Nathalie Eklund (alpine skier)

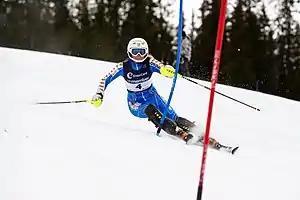
Nathalie Eklund - NM i Trysil

Nathalie Eklund (born 8 January 1992) is a retired Swedish alpine skier.